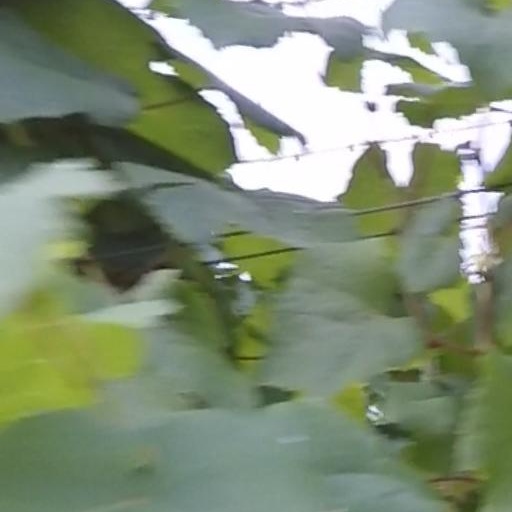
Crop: grape